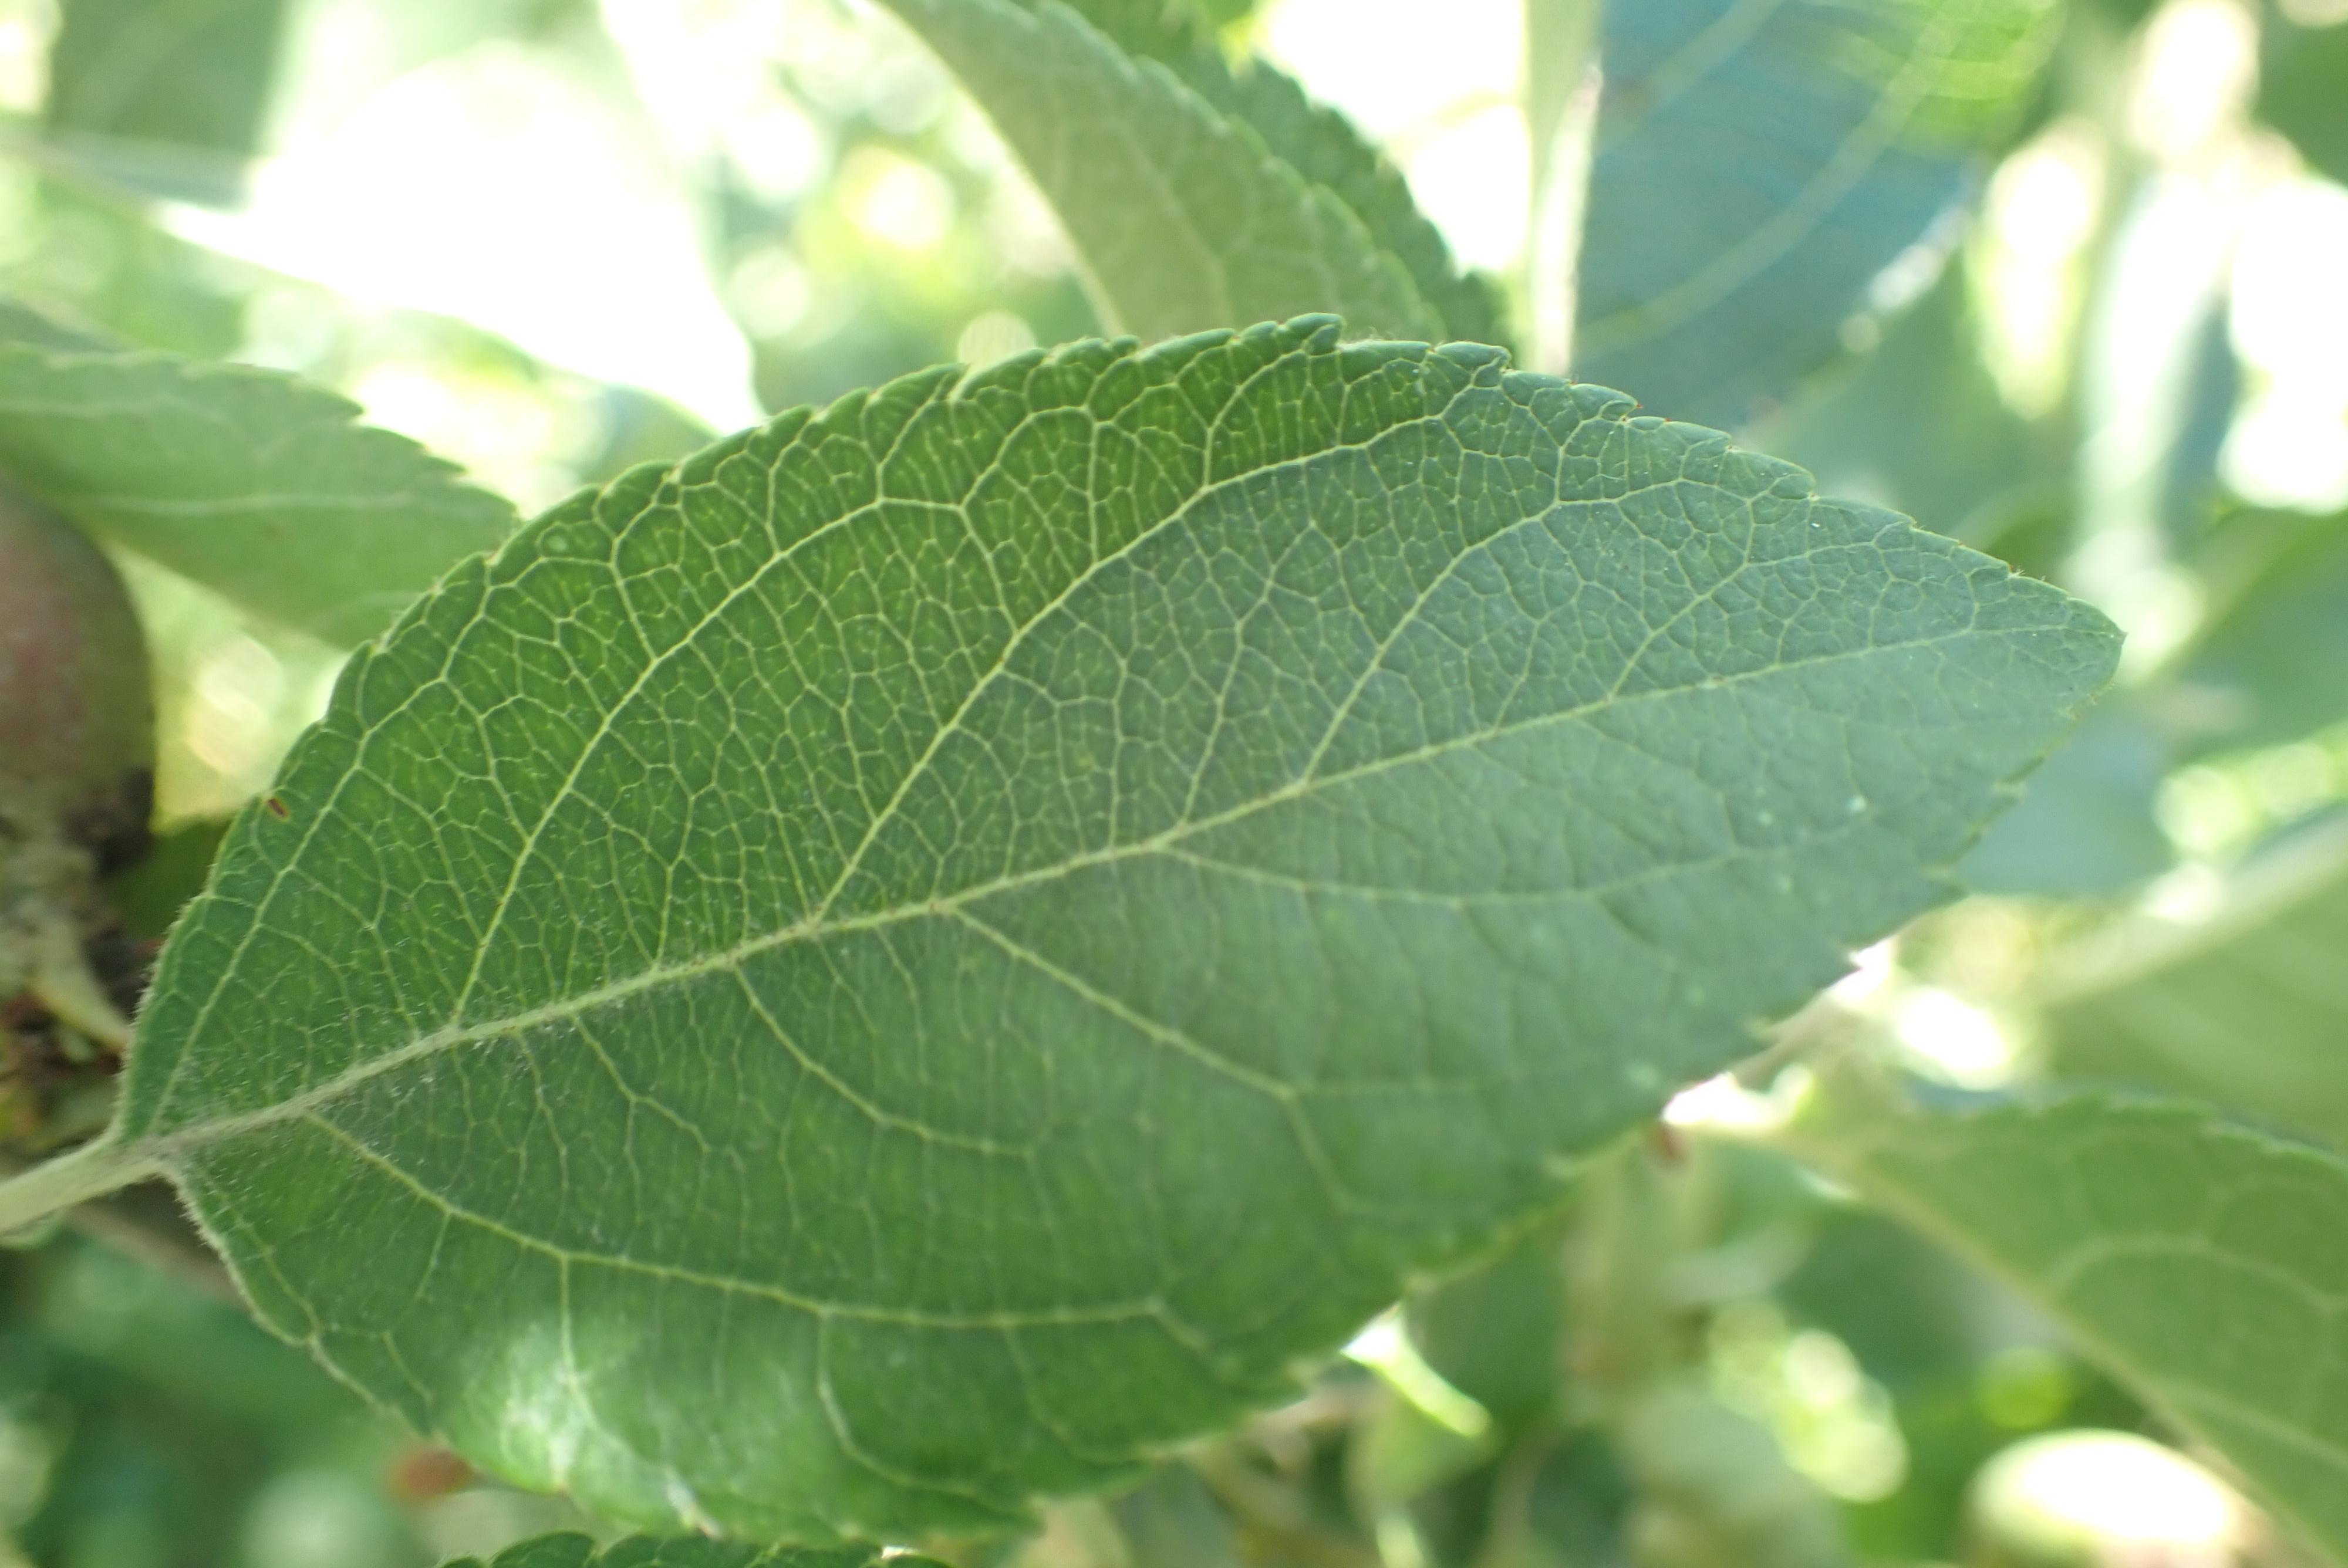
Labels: healthy